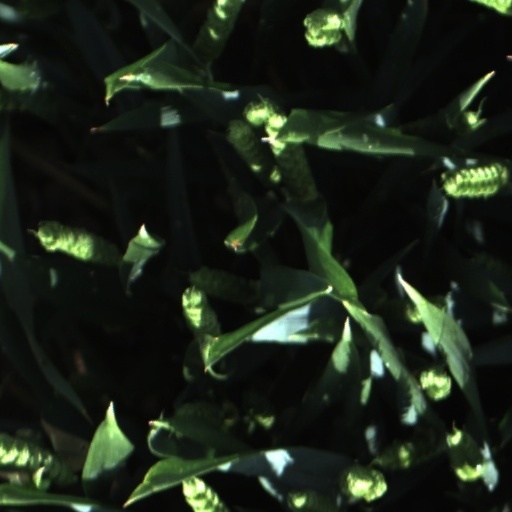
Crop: wheat